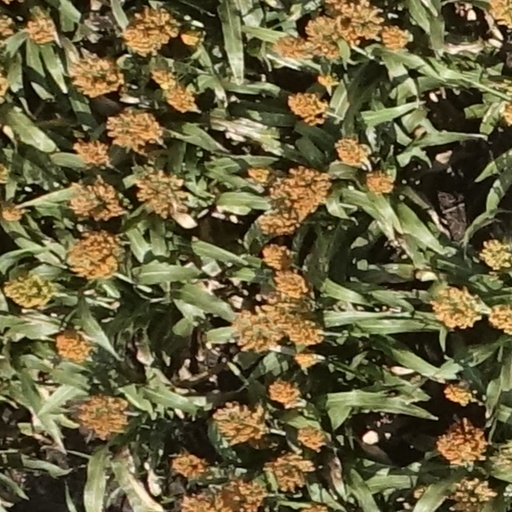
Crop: sorghum